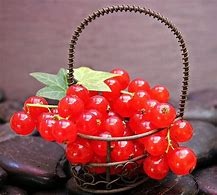
Label: redcurrant